Hossein Khan Motamed

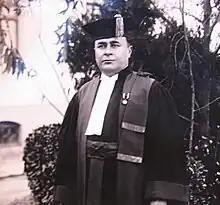

Hossein Khan Motamed, M.D. (also known as Doctor Hossein Khan Motamed) (1893–1955) was an Iranian surgeon and founder of Motamed Hospital in Tehran, Iran. Decorated with first (1925) and second place (1917) for the Scientific Medal of Iran.